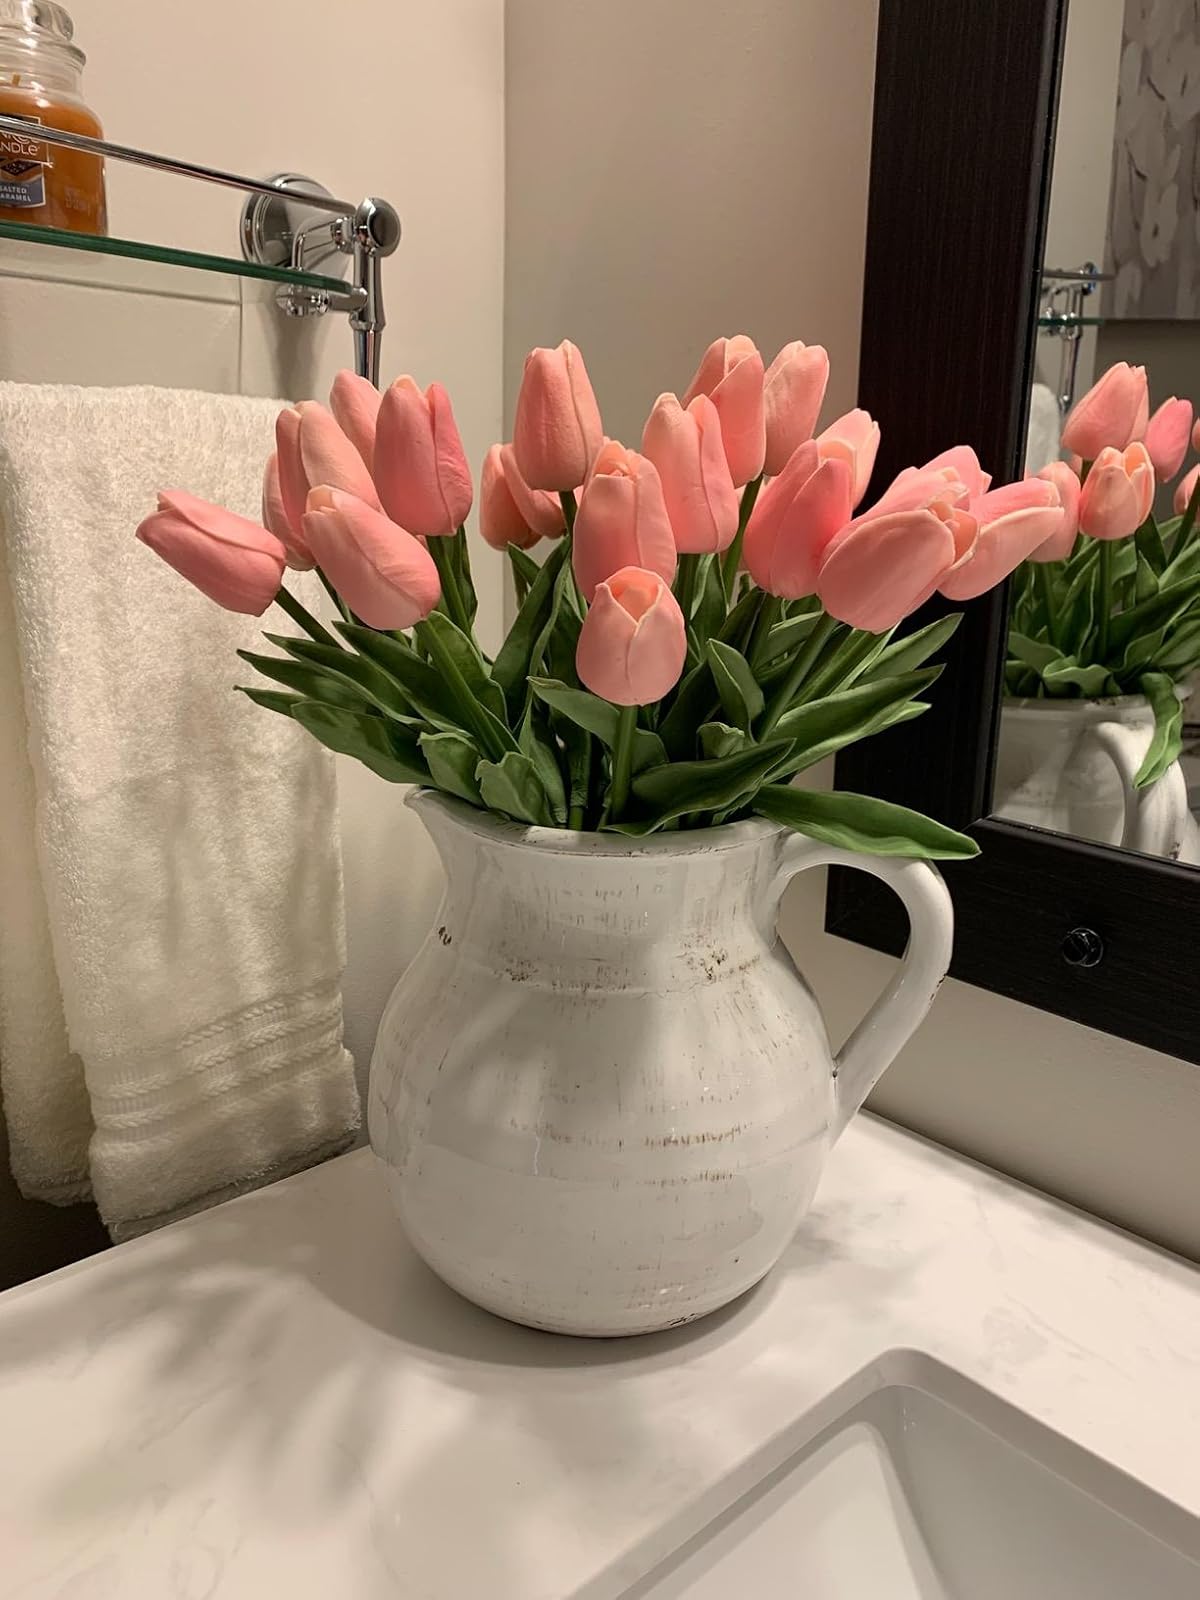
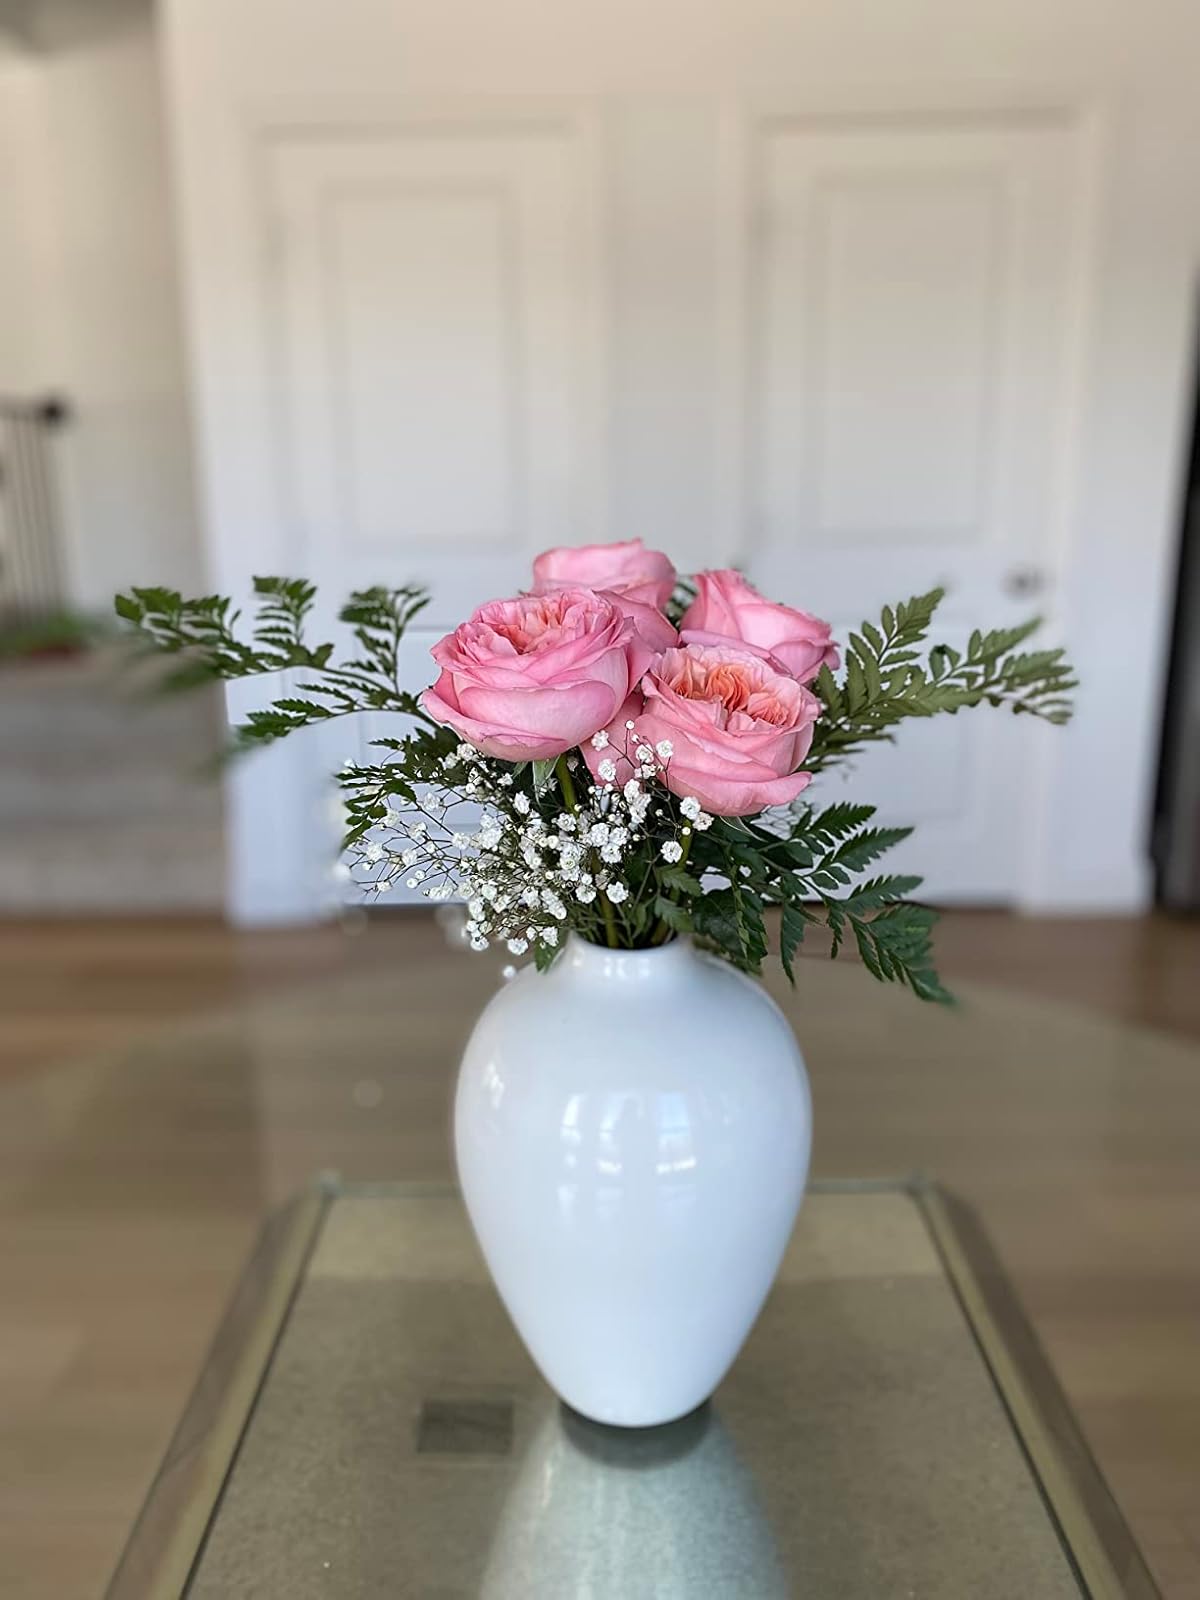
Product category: vase
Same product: no